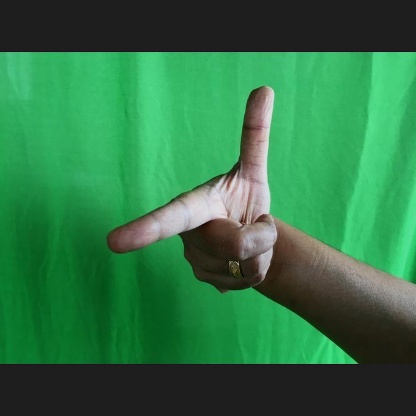
Mudra: Chandrakala